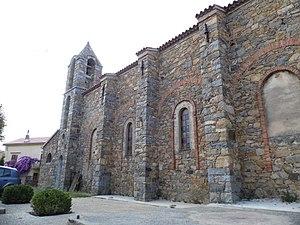
Église de Sari, Sari-Solenzara, en Corse
Sari-Solenzara est une commune française située dans la circonscription départementale de la Corse-du-Sud et le territoire de la collectivité de Corse. La commune portait le nom de Sari de Porto-Vecchio jusqu'en 1985.